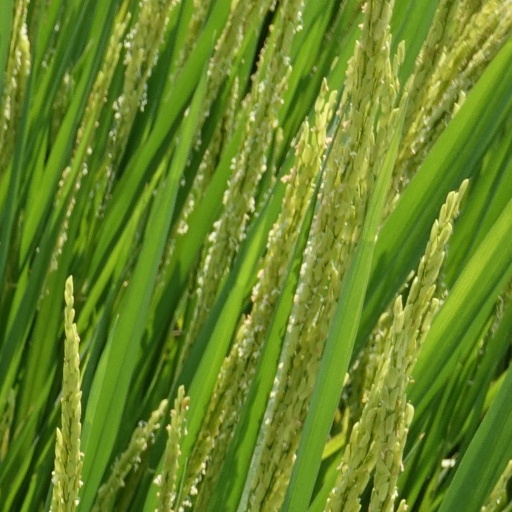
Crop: rice